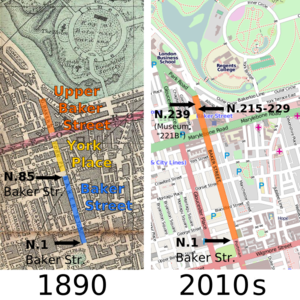
Évolution de Baker Street (Londres), entre 1890 et nos jours. Certains lieux et repères importants sont indiqués. Le n°1 est un repère indiquant le début de la rue. Le n°85 était le dernier numéro impair de Baker Street en 1890 (jusqu'en 1930). Le n°215-229 est un immeuble de bureaux incluant le véritable n°221 actuel. Le n°239 correspond au Sherlock Holmes Museum, qui comporte le n°221B au-dessus de la porte."
Le 221B Baker Street est l'adresse de l'appartement londonien occupé par le détective Sherlock Holmes et le docteur John Watson, héros récurrents des romans policiers de Sir Arthur Conan Doyle.